New Hanover County, North Carolina

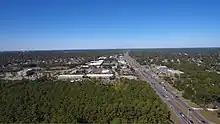
Intersection of South College Road, South 17th Street, and Waltmoor Road from the air

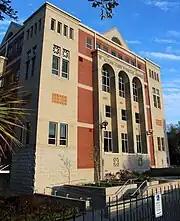
W. Allen Cobb Judicial Annex in Wilmington

According to the U.S. Census Bureau, the county has a total area of , of which is land and (41.54%) is water. It is the second-smallest county in North Carolina by land area (ahead of only Chowan County).